Munro of Obsdale

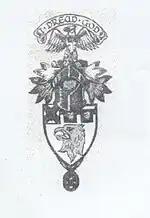
Munro of Obsdale coat of arms. Later styled of Foulis-Obsdale

The Munros of Obsdale were a Scottish family and a cadet branch of the Clan Munro, a Highland Scottish clan. Their base was at Obsdale House, situated just north of the town of Alness in the Scottish Highlands. Some of the members of the Munro of Obsdale family were amongst the most distinguished Scottish military officers of the 17th century.